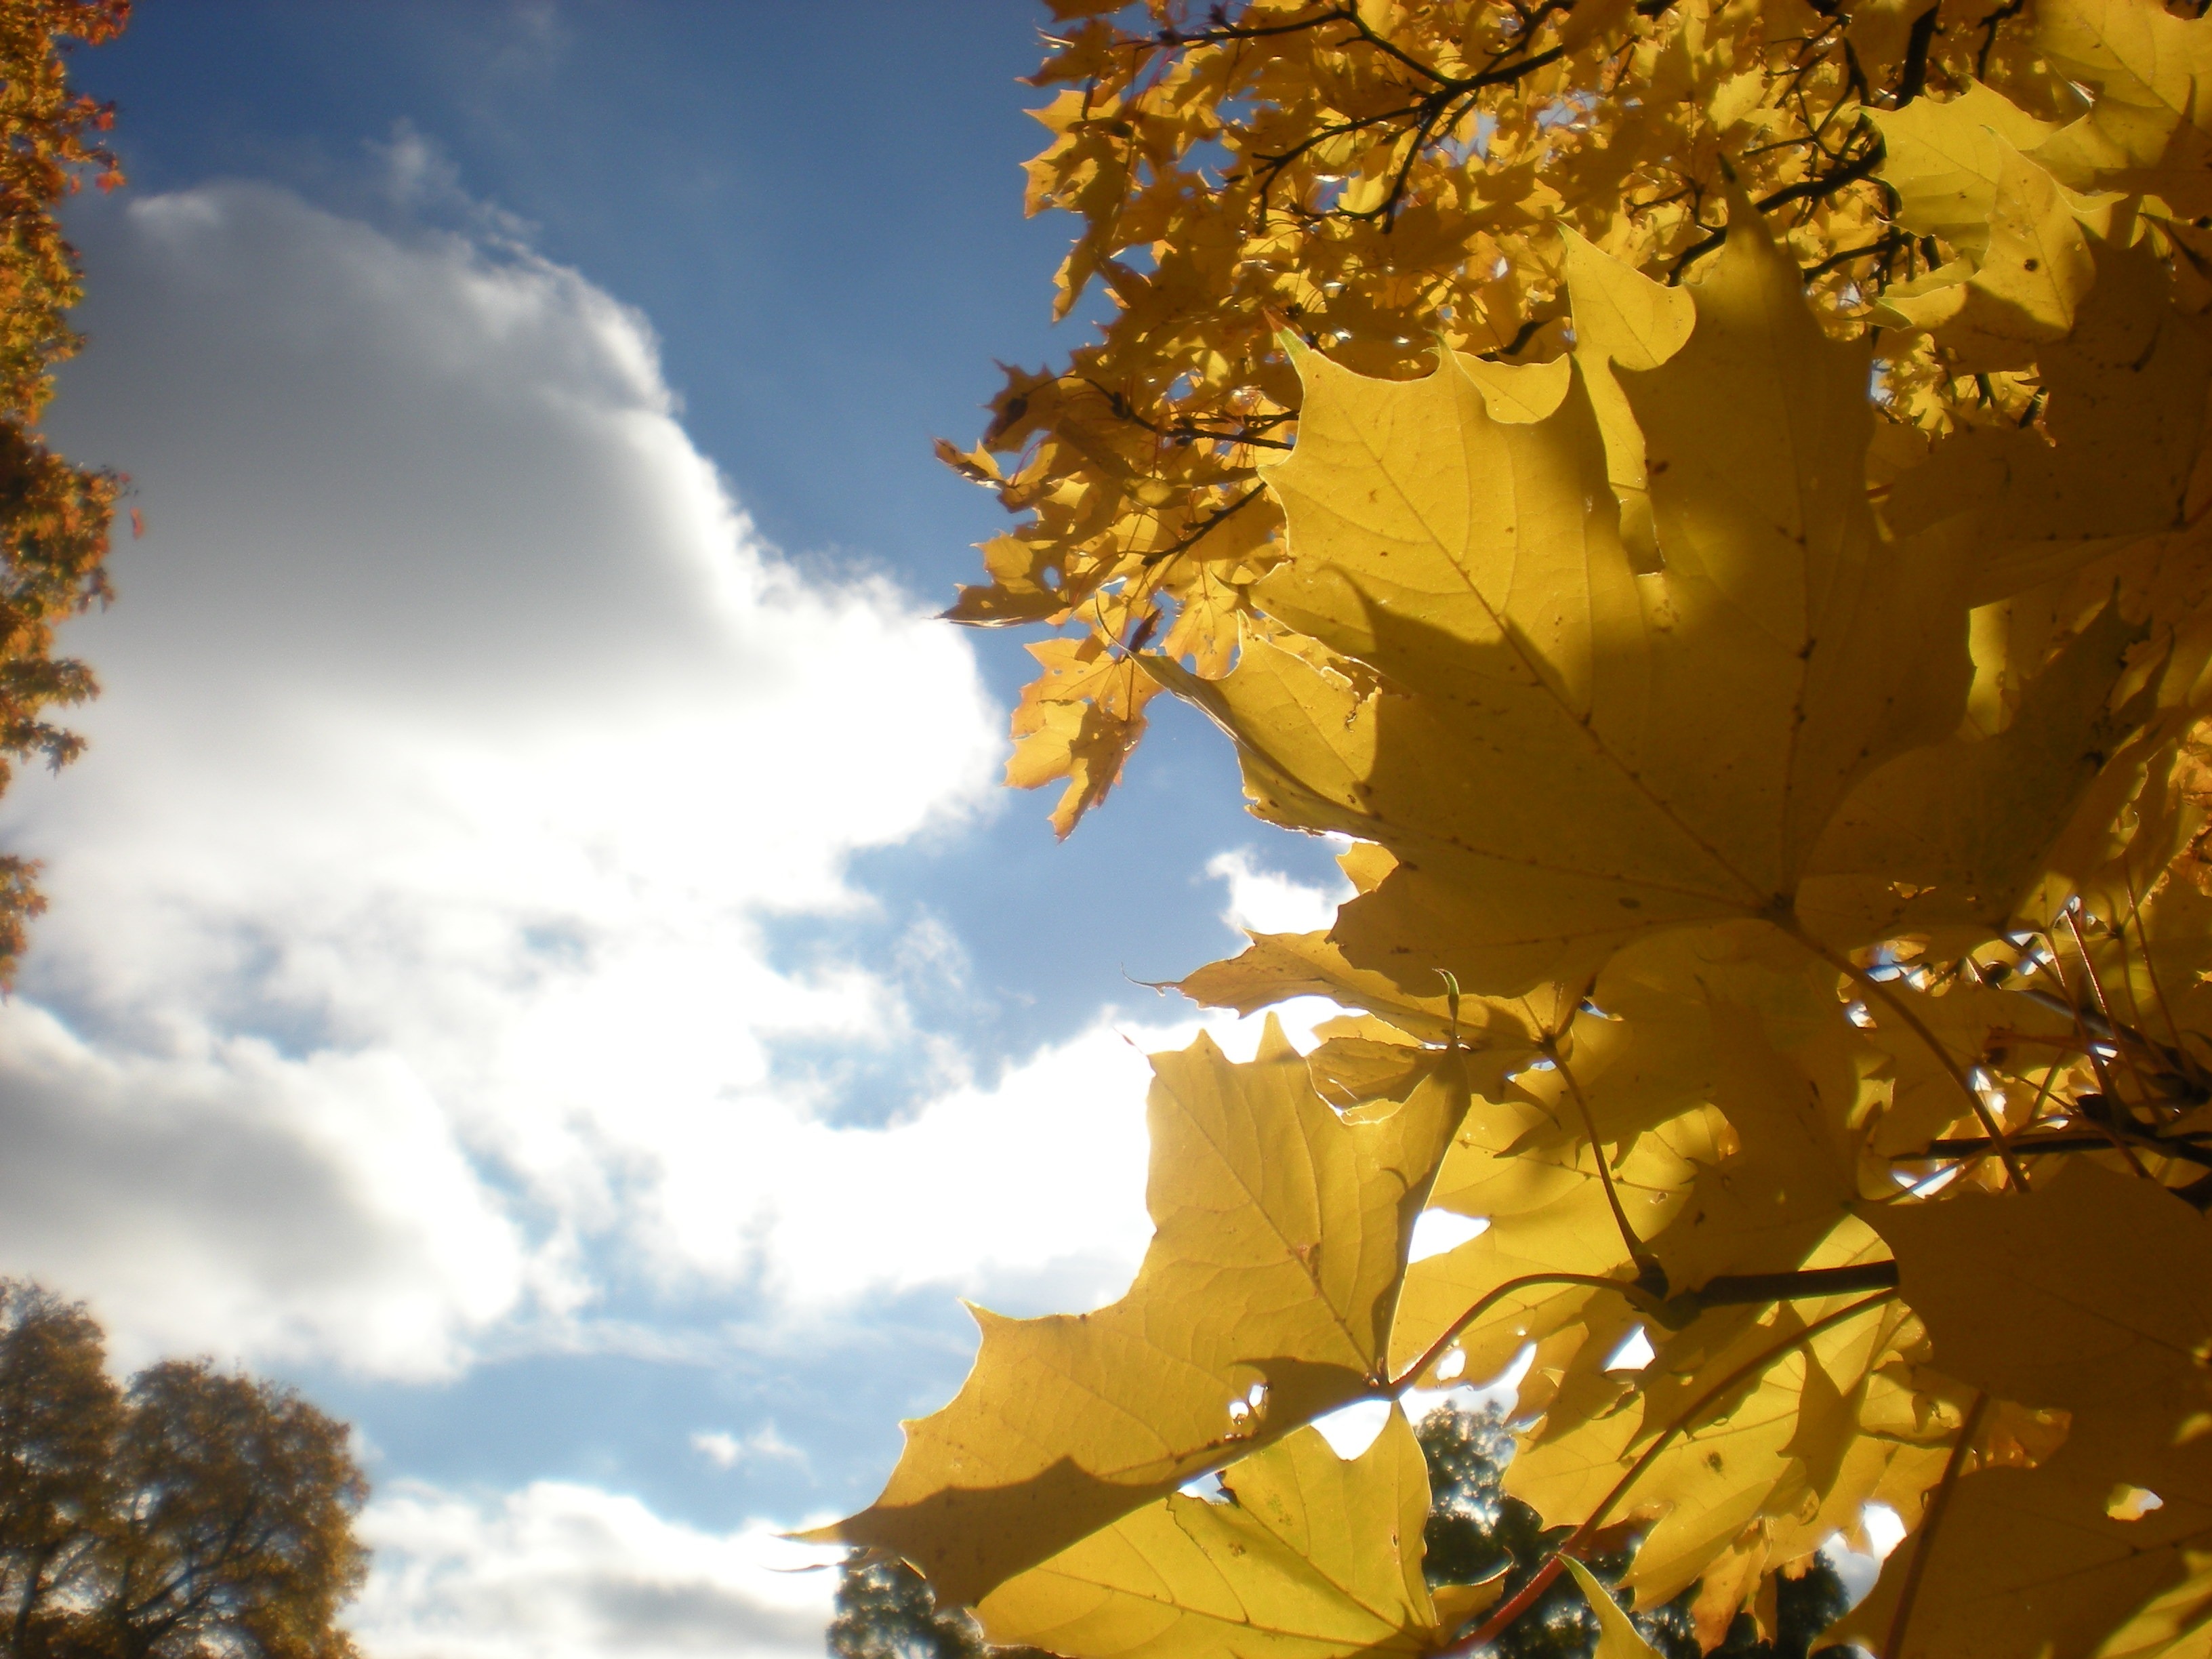
tree, nature, branch, cloud, plant, sky, sunlight, morning, leaf, flower, autumn, yellow, season, solar, autumn leaves, flowering plant, maidenhair tree, woody plant, land plant